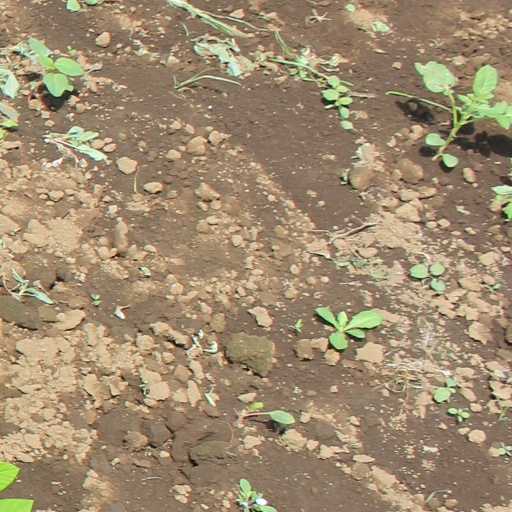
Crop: soybean